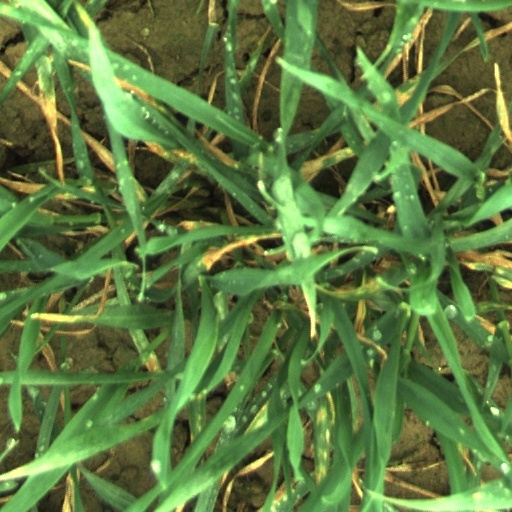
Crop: wheat